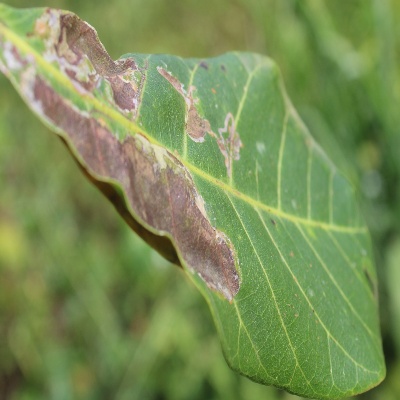
Crop: Cashew
Condition: leaf miner